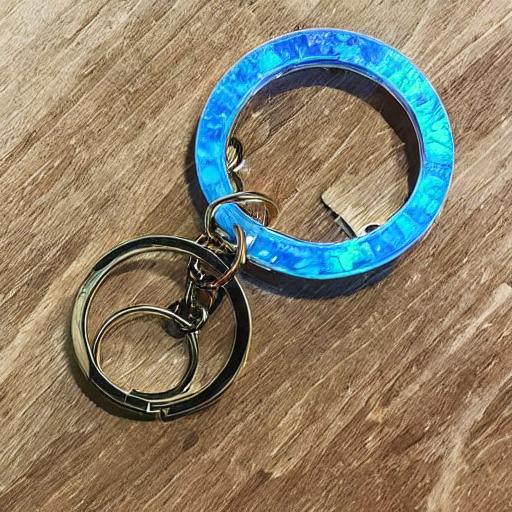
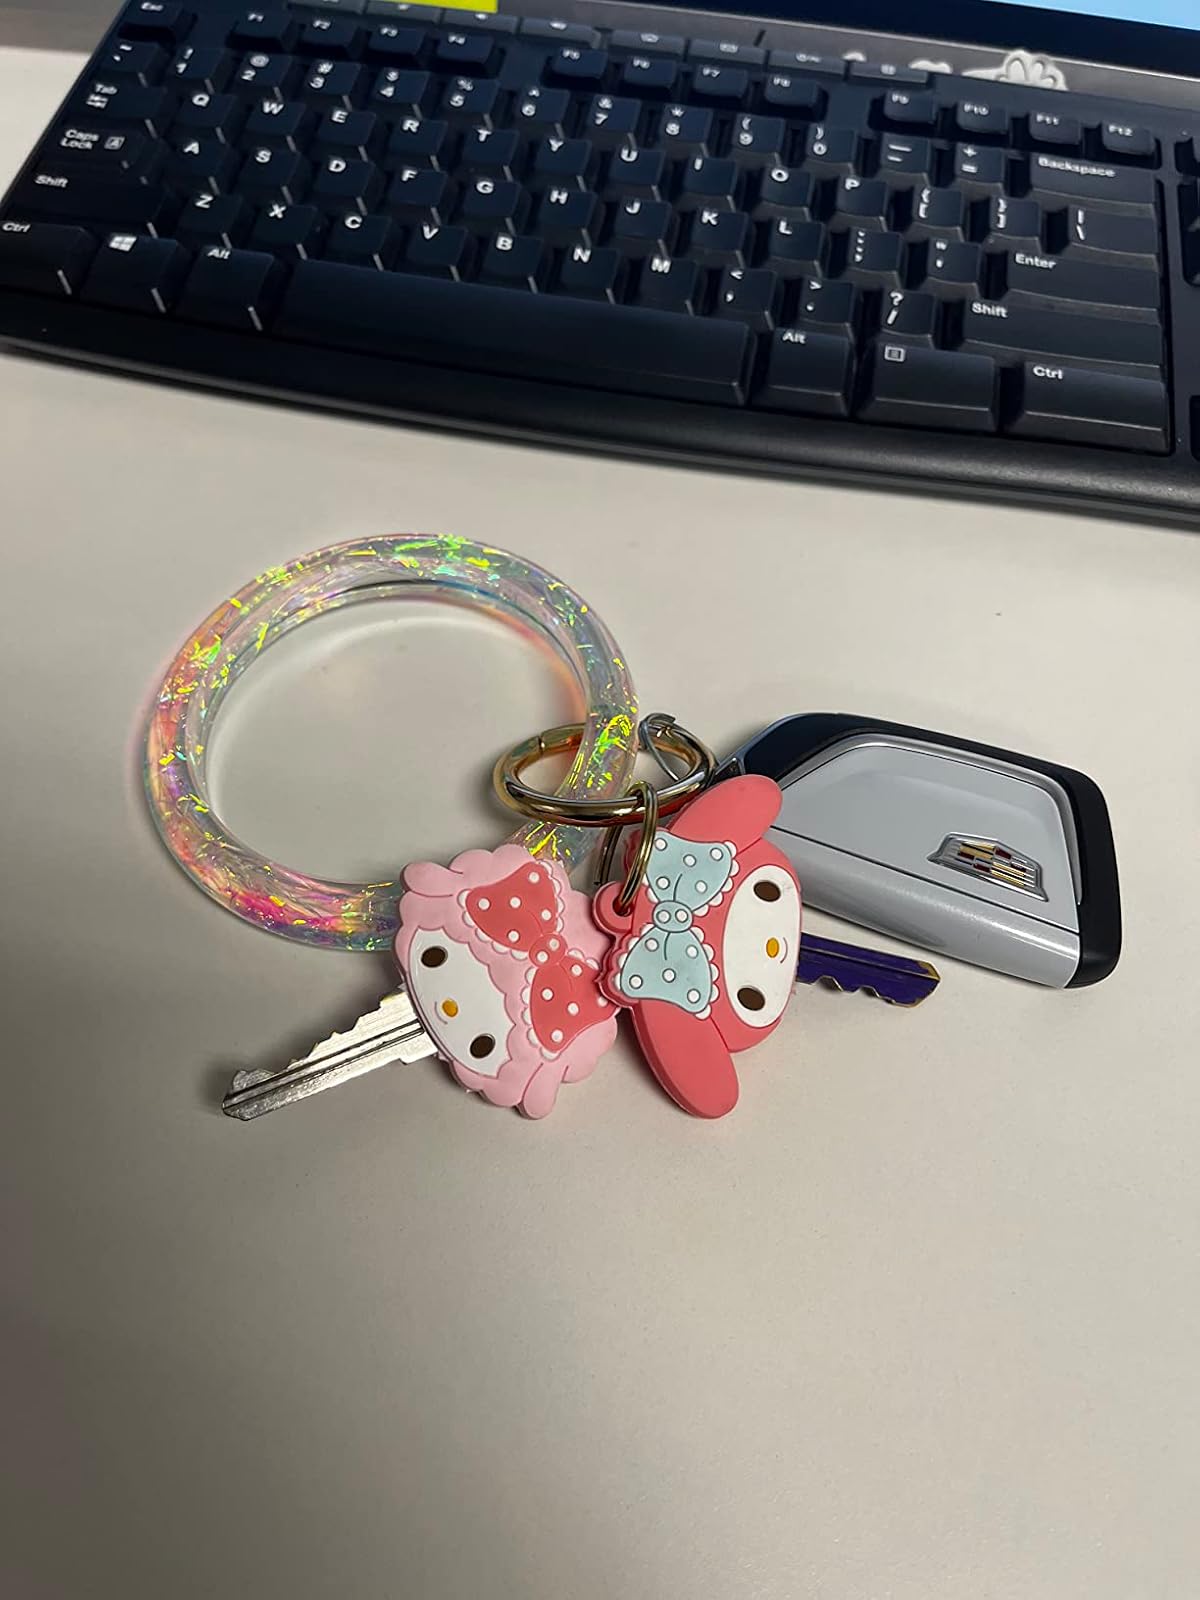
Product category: accessories_keychain
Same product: no